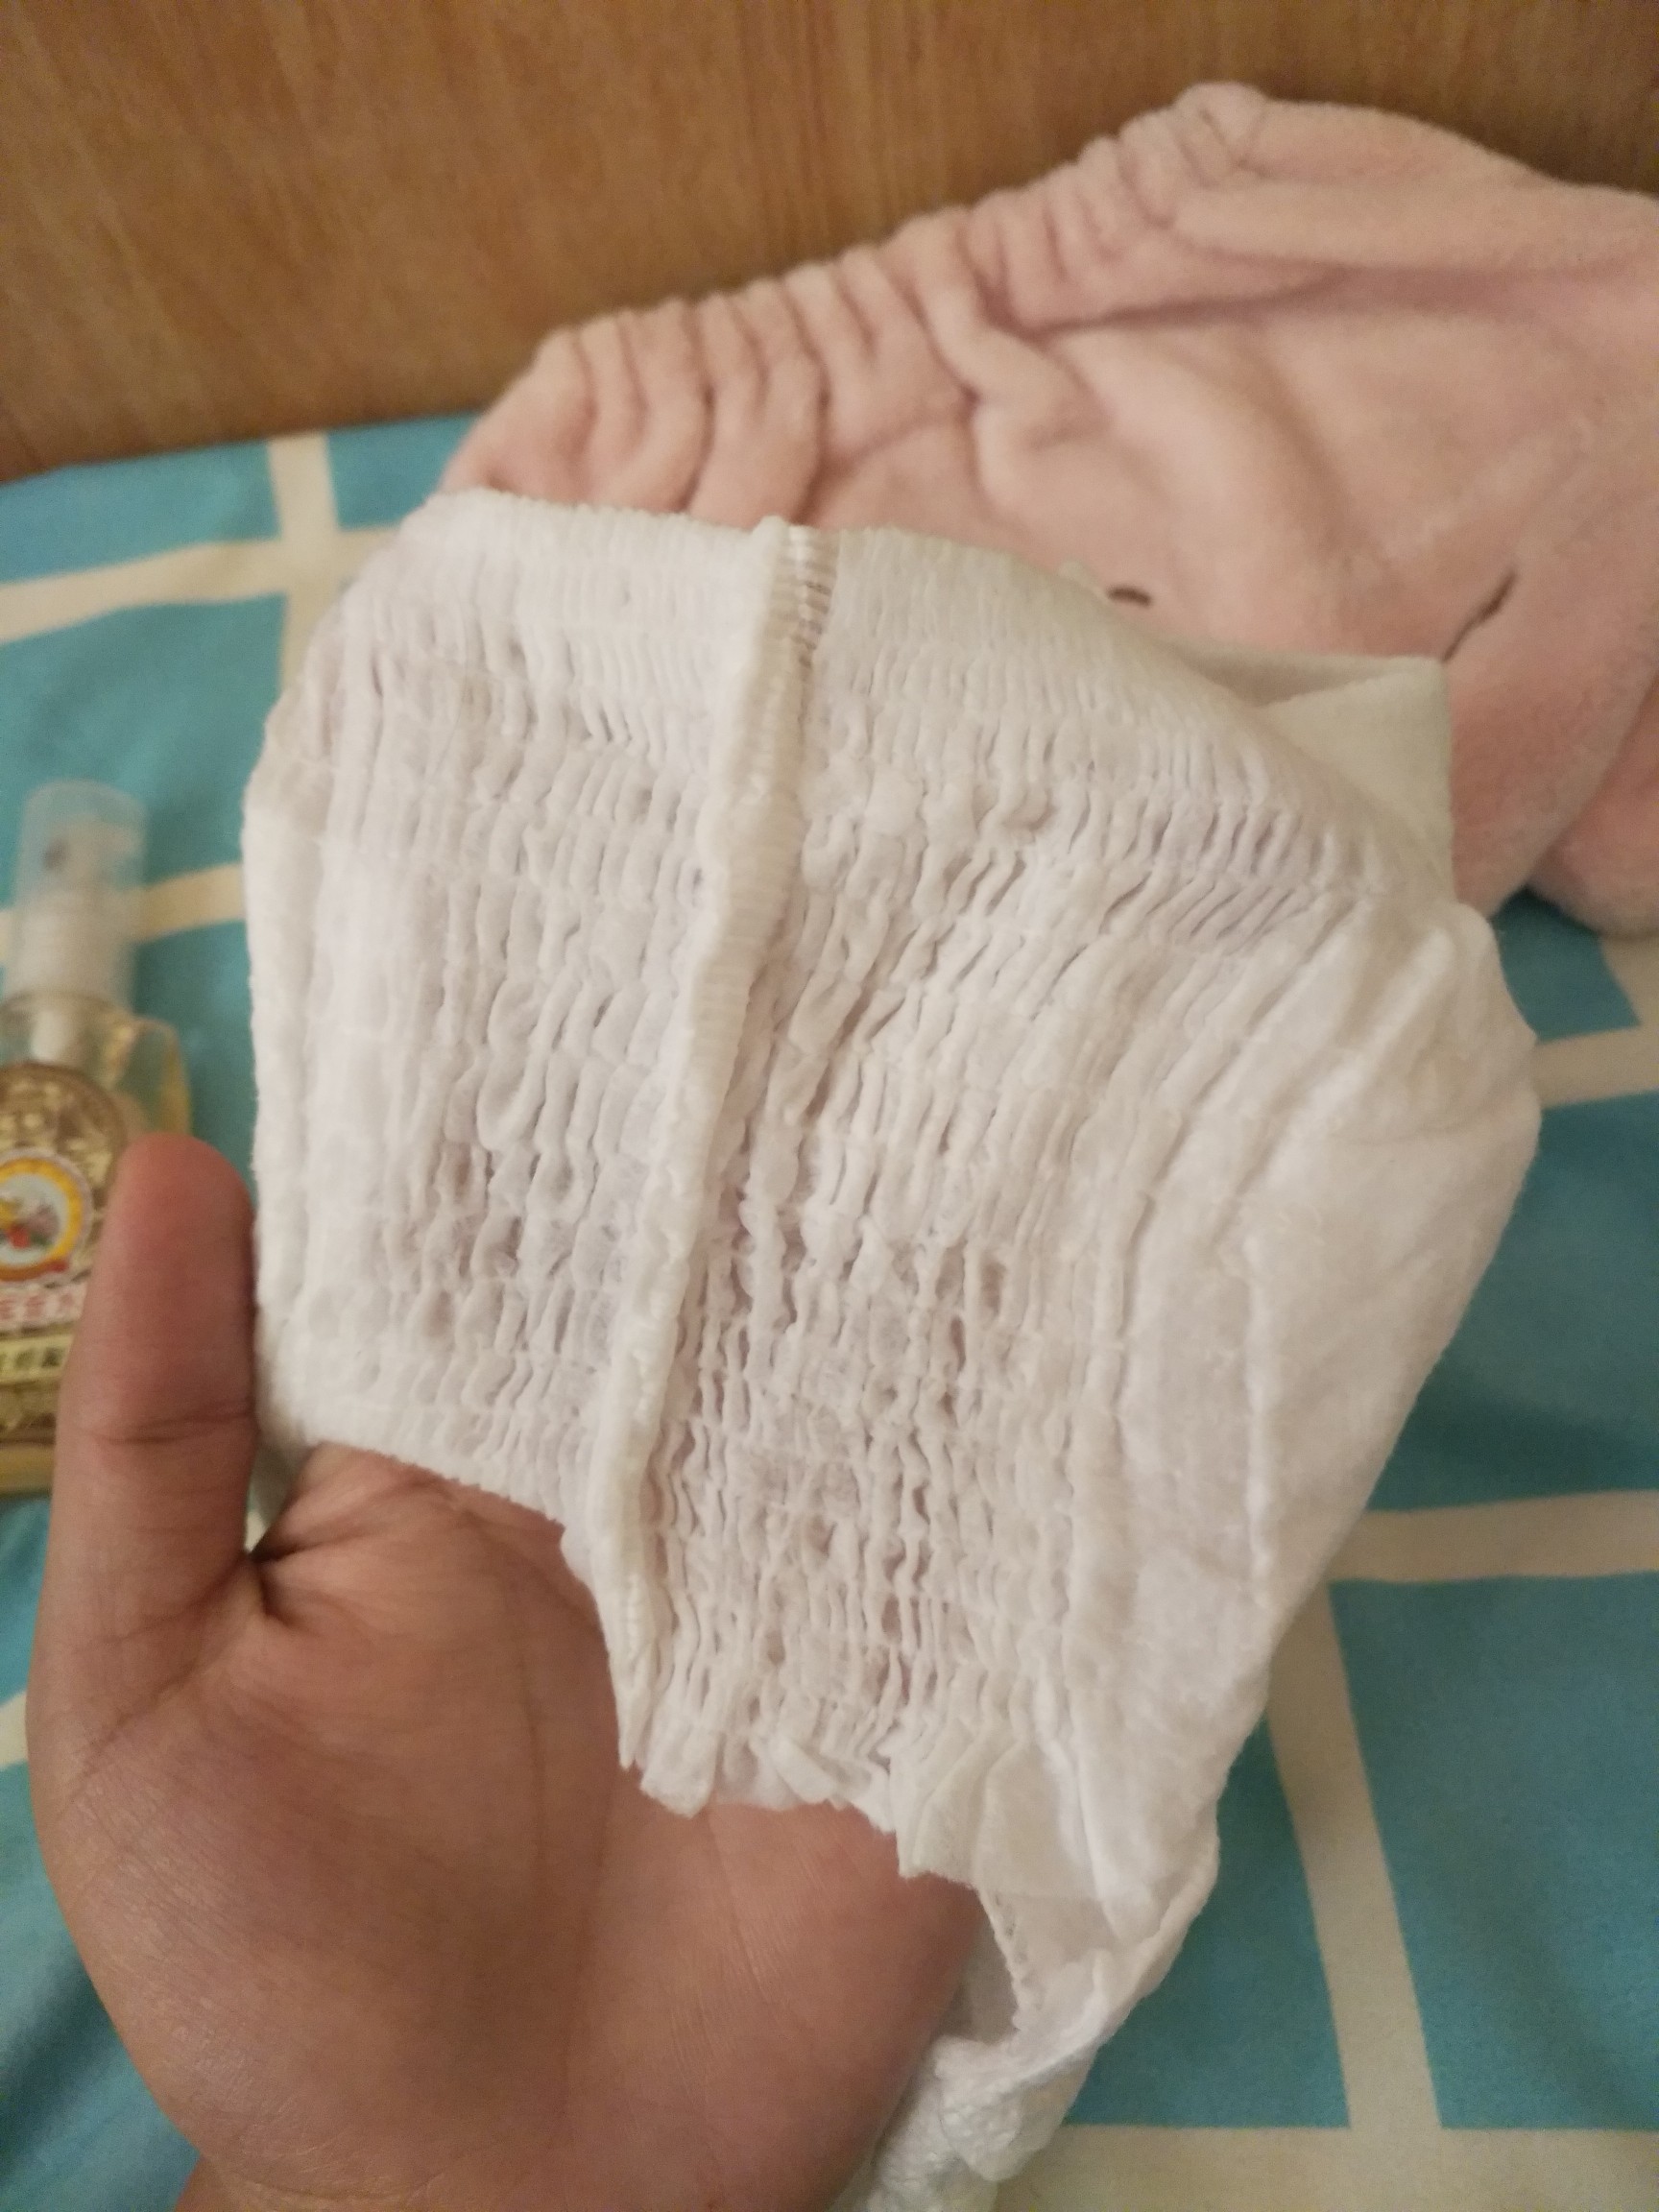
Label: trash